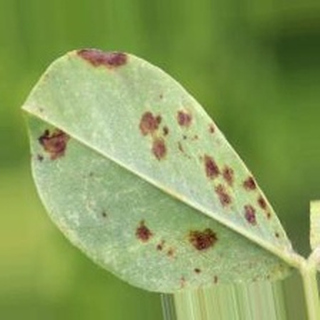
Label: groundnut_rust